Prambanan

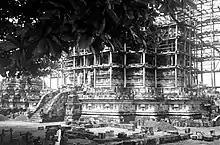
Restoration of Prambanan Shiva temple in February 1940.

In 1918, the Dutch colonial government began the reconstruction of the compound; however, proper restoration only commenced in 1930. Due to the massive scale and the sheer numbers of temples, the efforts at restoration still continue up to this day. By the 1930s, the reconstruction project by the Dutch East Indies Archaeological Service successfully restored two apit (flank) temples in the central court and two smaller pervara or (ancillary) temples. The reconstruction used the anastylosis method, in which a ruined temple is restored using the original stone blocks as much as possible.